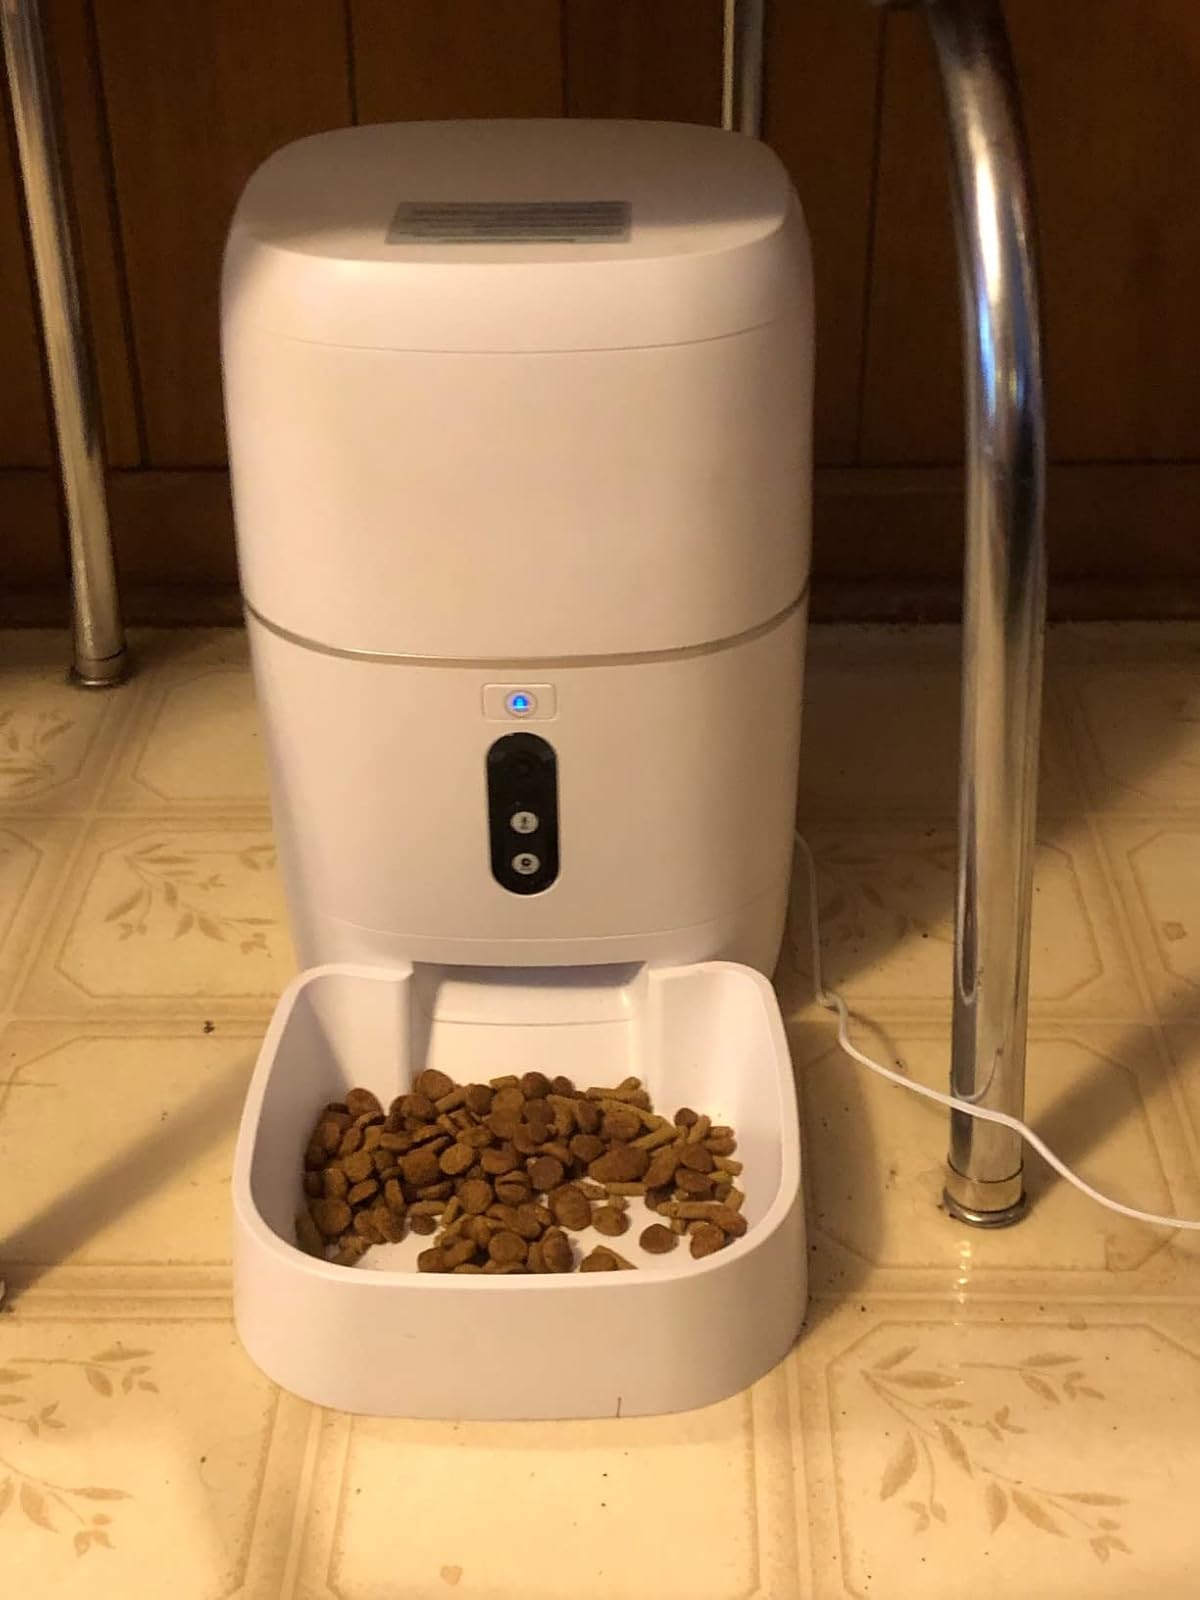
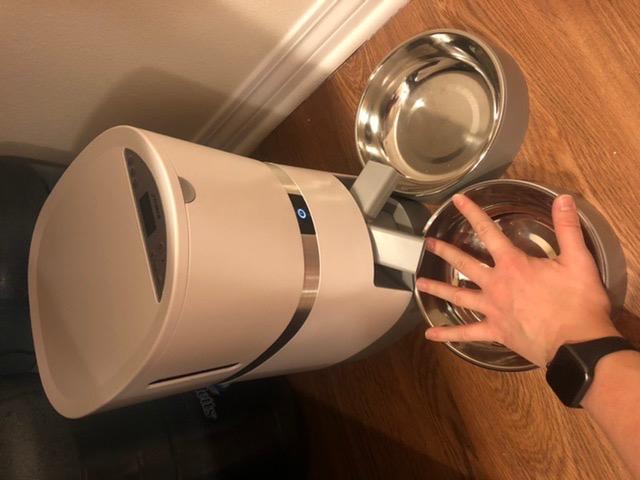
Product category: items_feeder
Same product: no